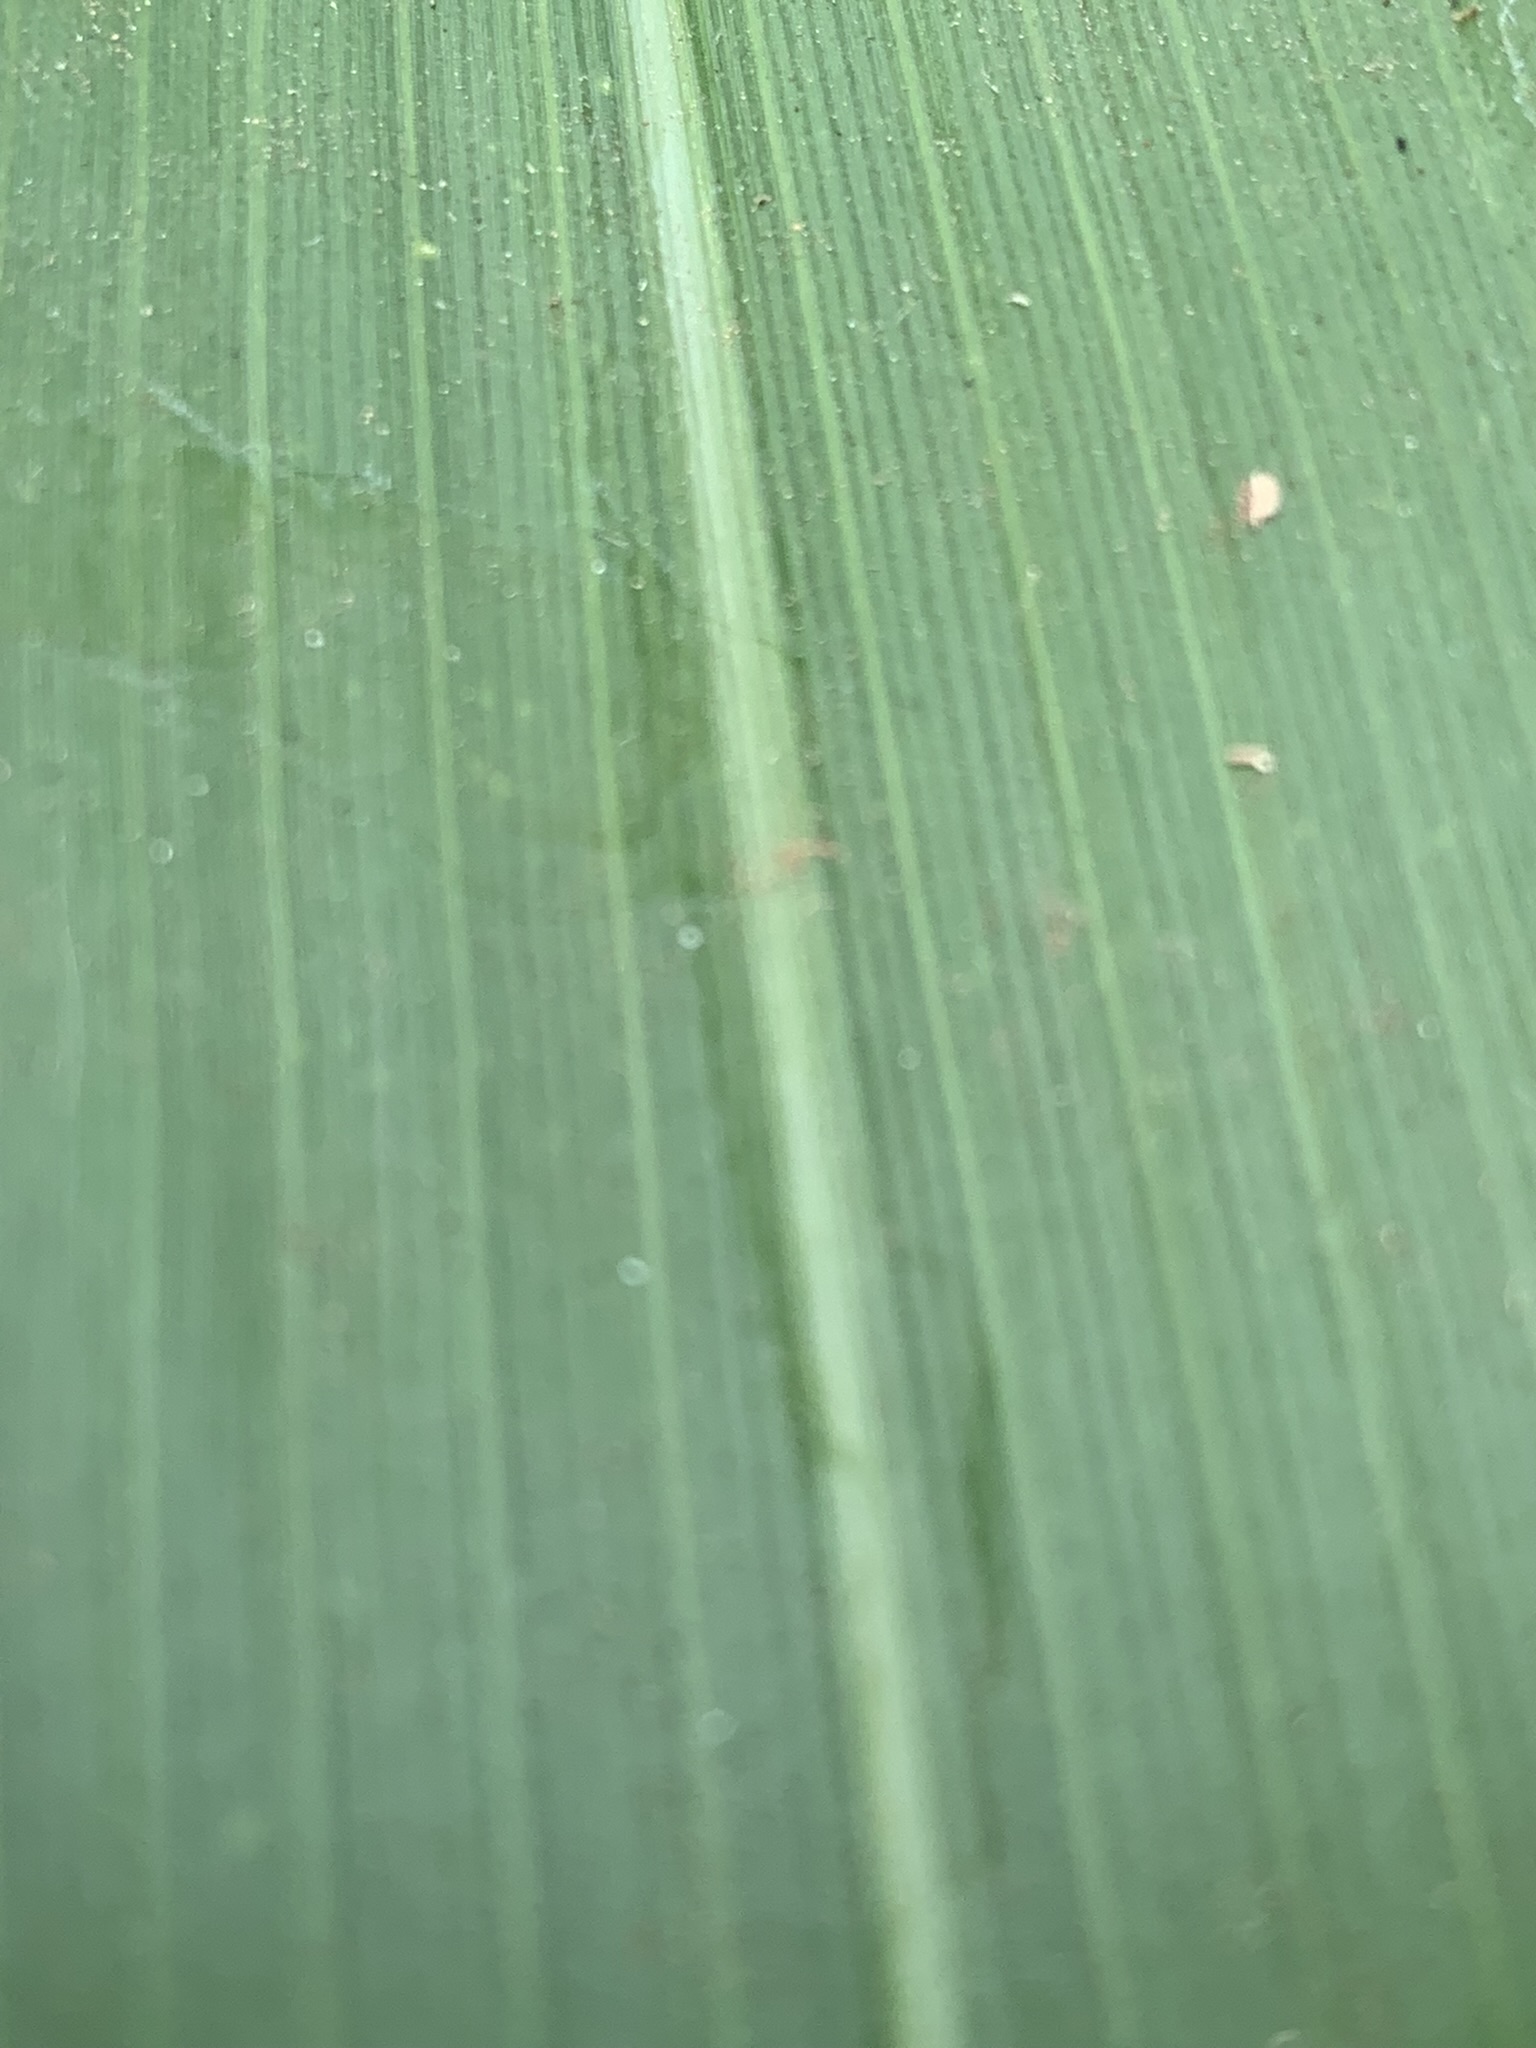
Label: Healthy